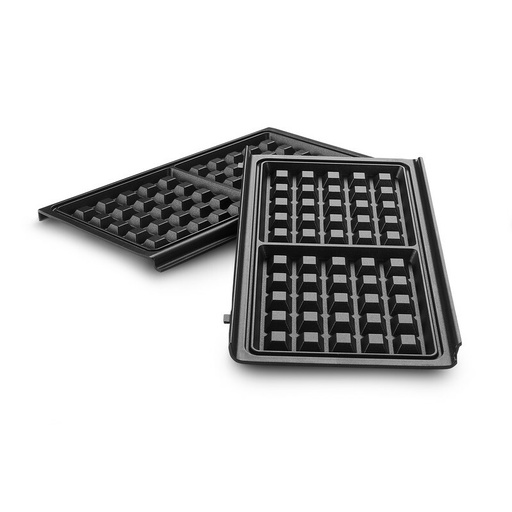
Delonghi piastre waffle bistecchiera SW12 Sandwich Maker MultiGrill Easy
Brand: Delonghi
Ricambio nuovo originale DeLonghi Spedizione con corriere espresso o possibilità di ritiro a mano a Palermo Kit 2x piastre Waffle per piastra bistecchiera Puoi trovare i dati del tuo prodotto nella targhetta identificativa, solitamente sotto l'elettrodomestico. Controlla la lista dei prodotti compatibili, se il tuo non risulta in elenco, contattaci: SW12A.BK SW12AC.S SW12B.BK SW12BC.S SW12C.BK SW13ABC.S
Category: Home & Garden > Kitchen & Dining > Kitchen Appliance Accessories > Waffle Iron Accessories > Sandwich Plates